Wildlife of Nigeria

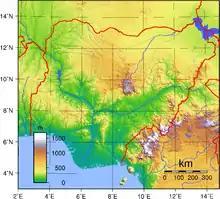
Topography of Nigeria

Nigeria is a large country in West Africa just north of the equator. It is bounded by Benin to the west, Niger to the north, Cameroon to the east and the Atlantic Ocean to the south. The country consists of several large plateaus separated by the valleys of the two major rivers, the Niger and the Benue, and their tributaries. These converge inland and flow into the Gulf of Guinea through a network of creeks and branches which form the extensive Niger Delta. Other rivers flow directly to the sea further west, with many smaller rivers being seasonal. The highest mountain is Chappal Waddi on the Mambilla Plateau in the southeast of the country near the border with Cameroon. The Shere Hills are another mountainous region located on the Jos Plateau in the center of the country. Major lakes include two reservoirs, Oguta Lake and Kainji Lake, and Lake Chad in the northeast. There are extensive coastal plains in the southwest and the southeast, and the coastline is low.